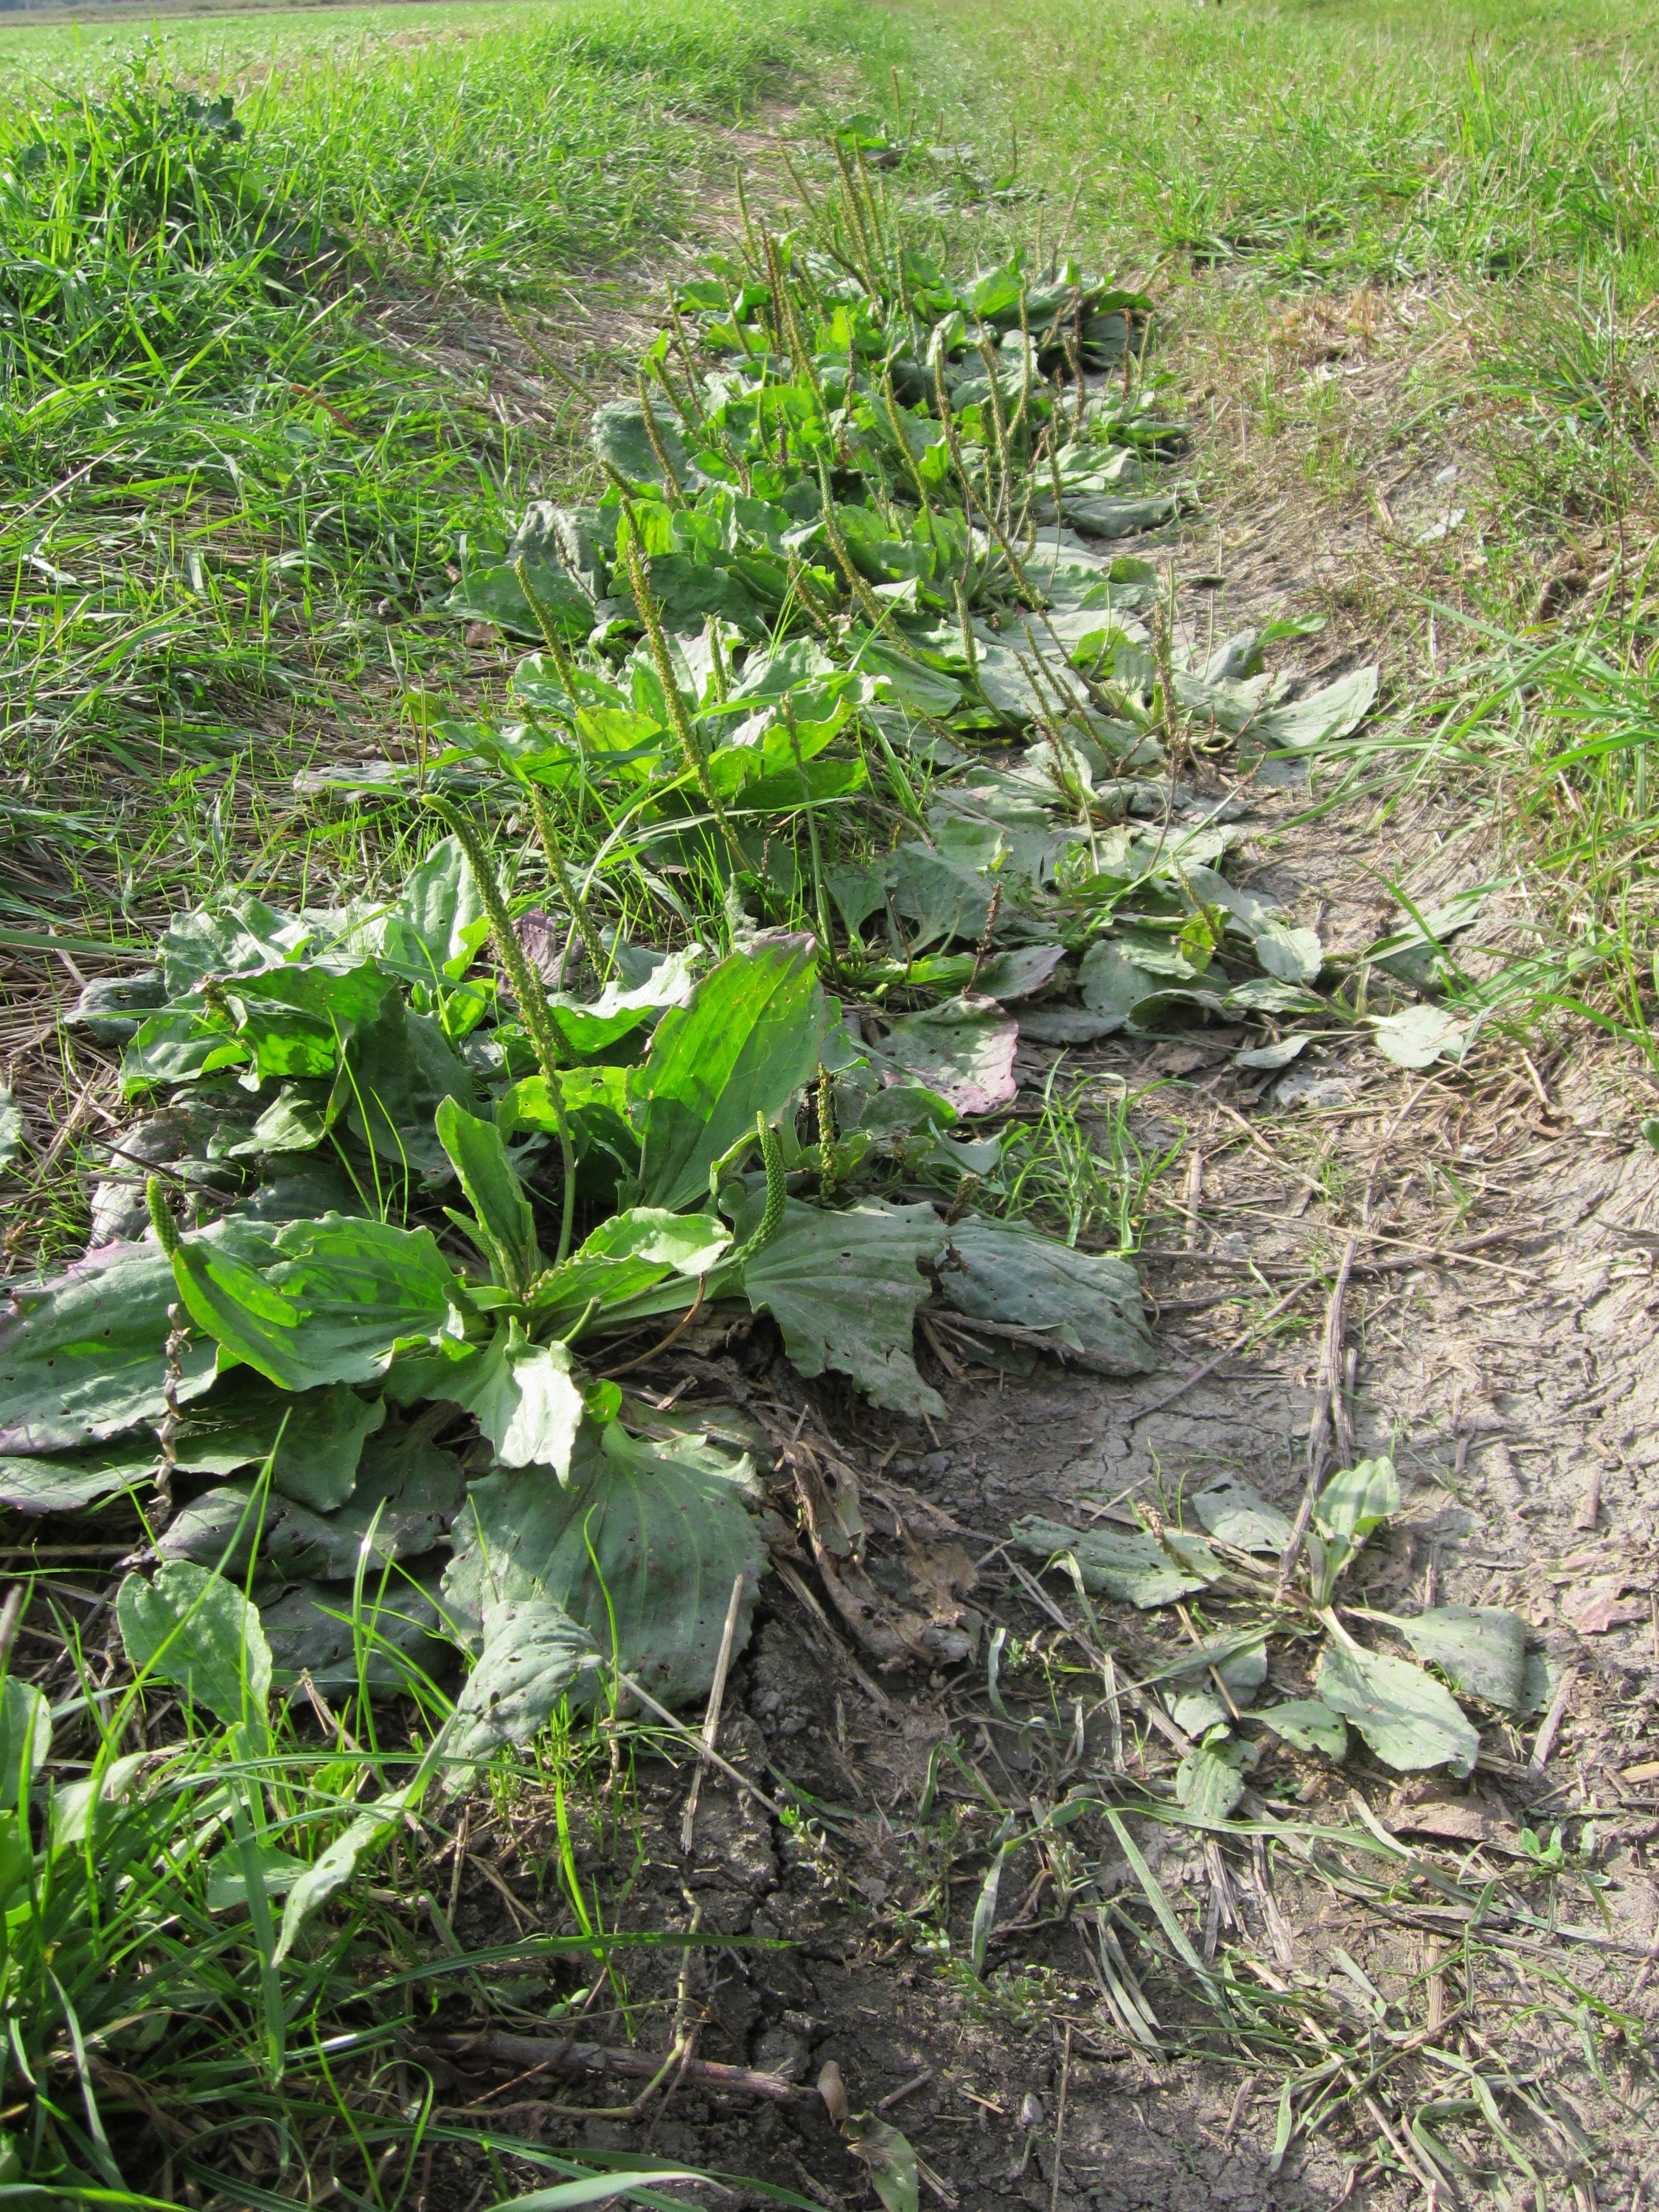
grass, plant, lawn, leaf, flower, green, produce, soil, botany, garden, flora, wildflower, weed, leaves, shrub, wetland, plantation, woodland, yard, species, flowering plant, greater plantain, plantago major, braodleaf plantain, grass family, land plant